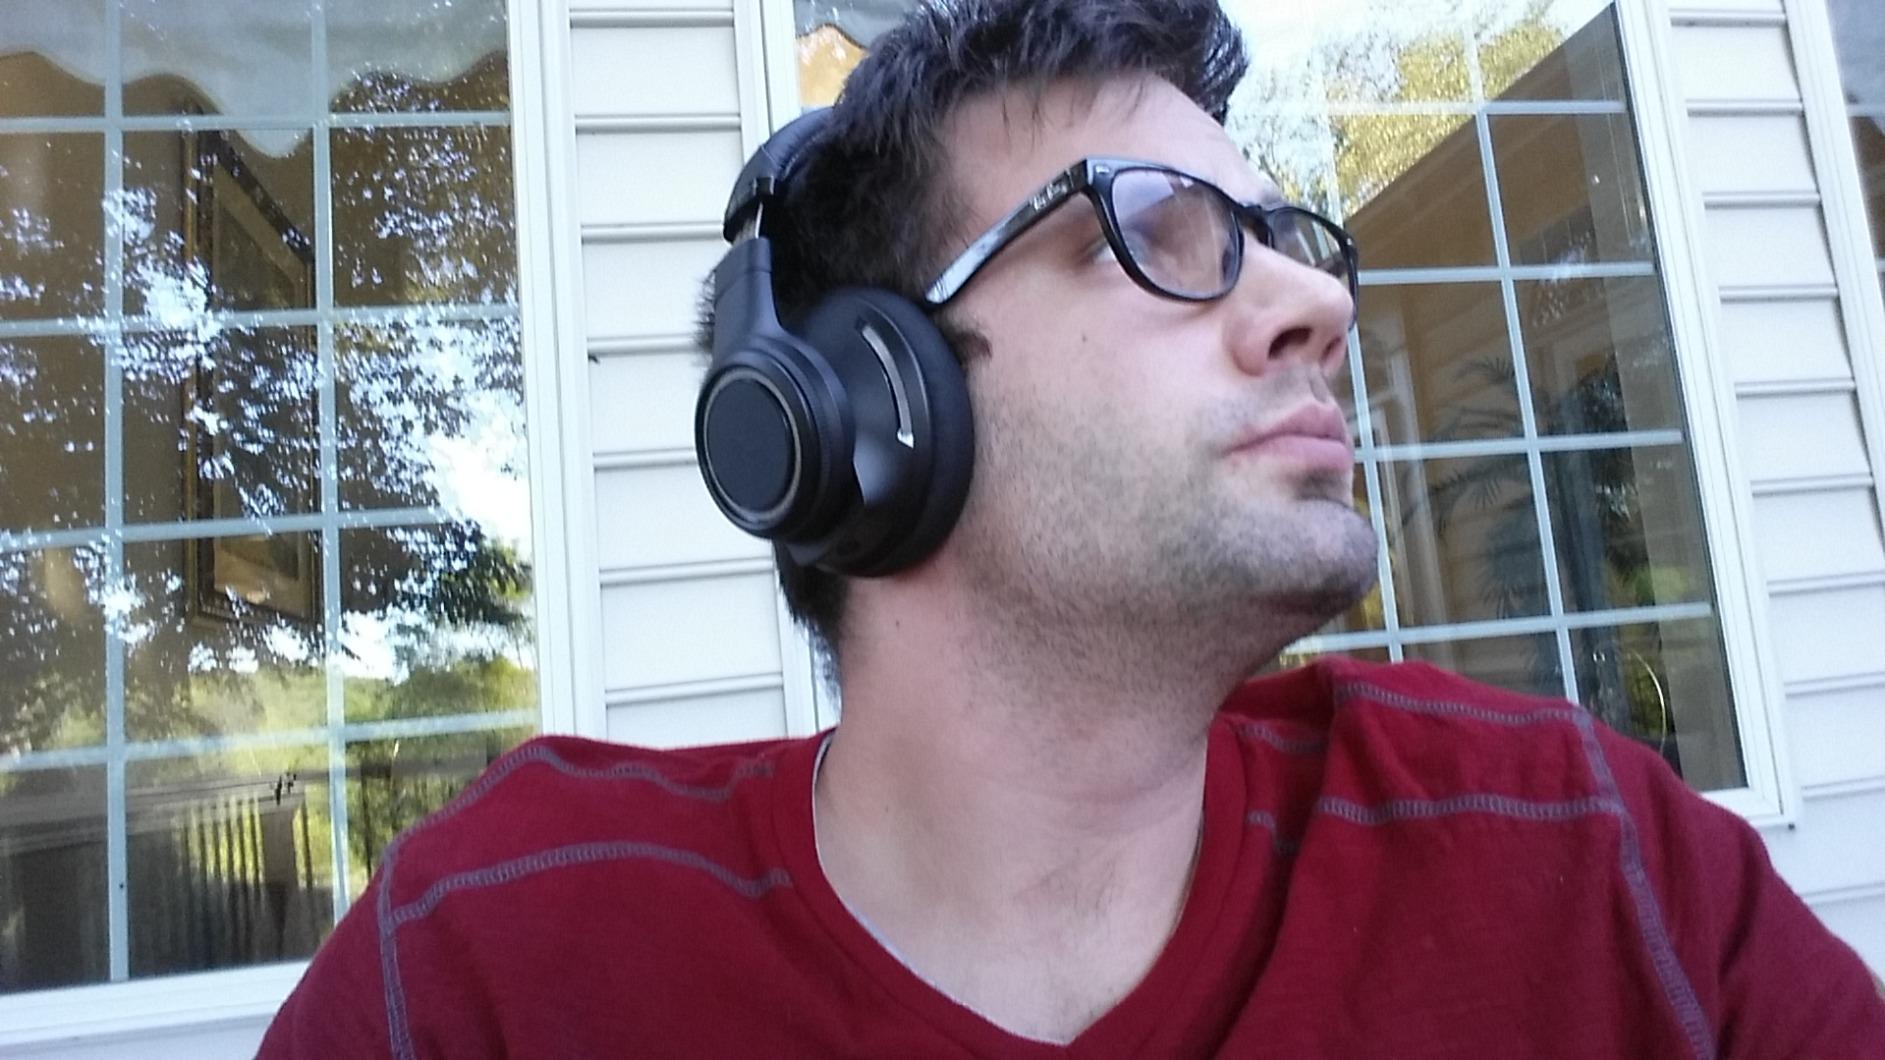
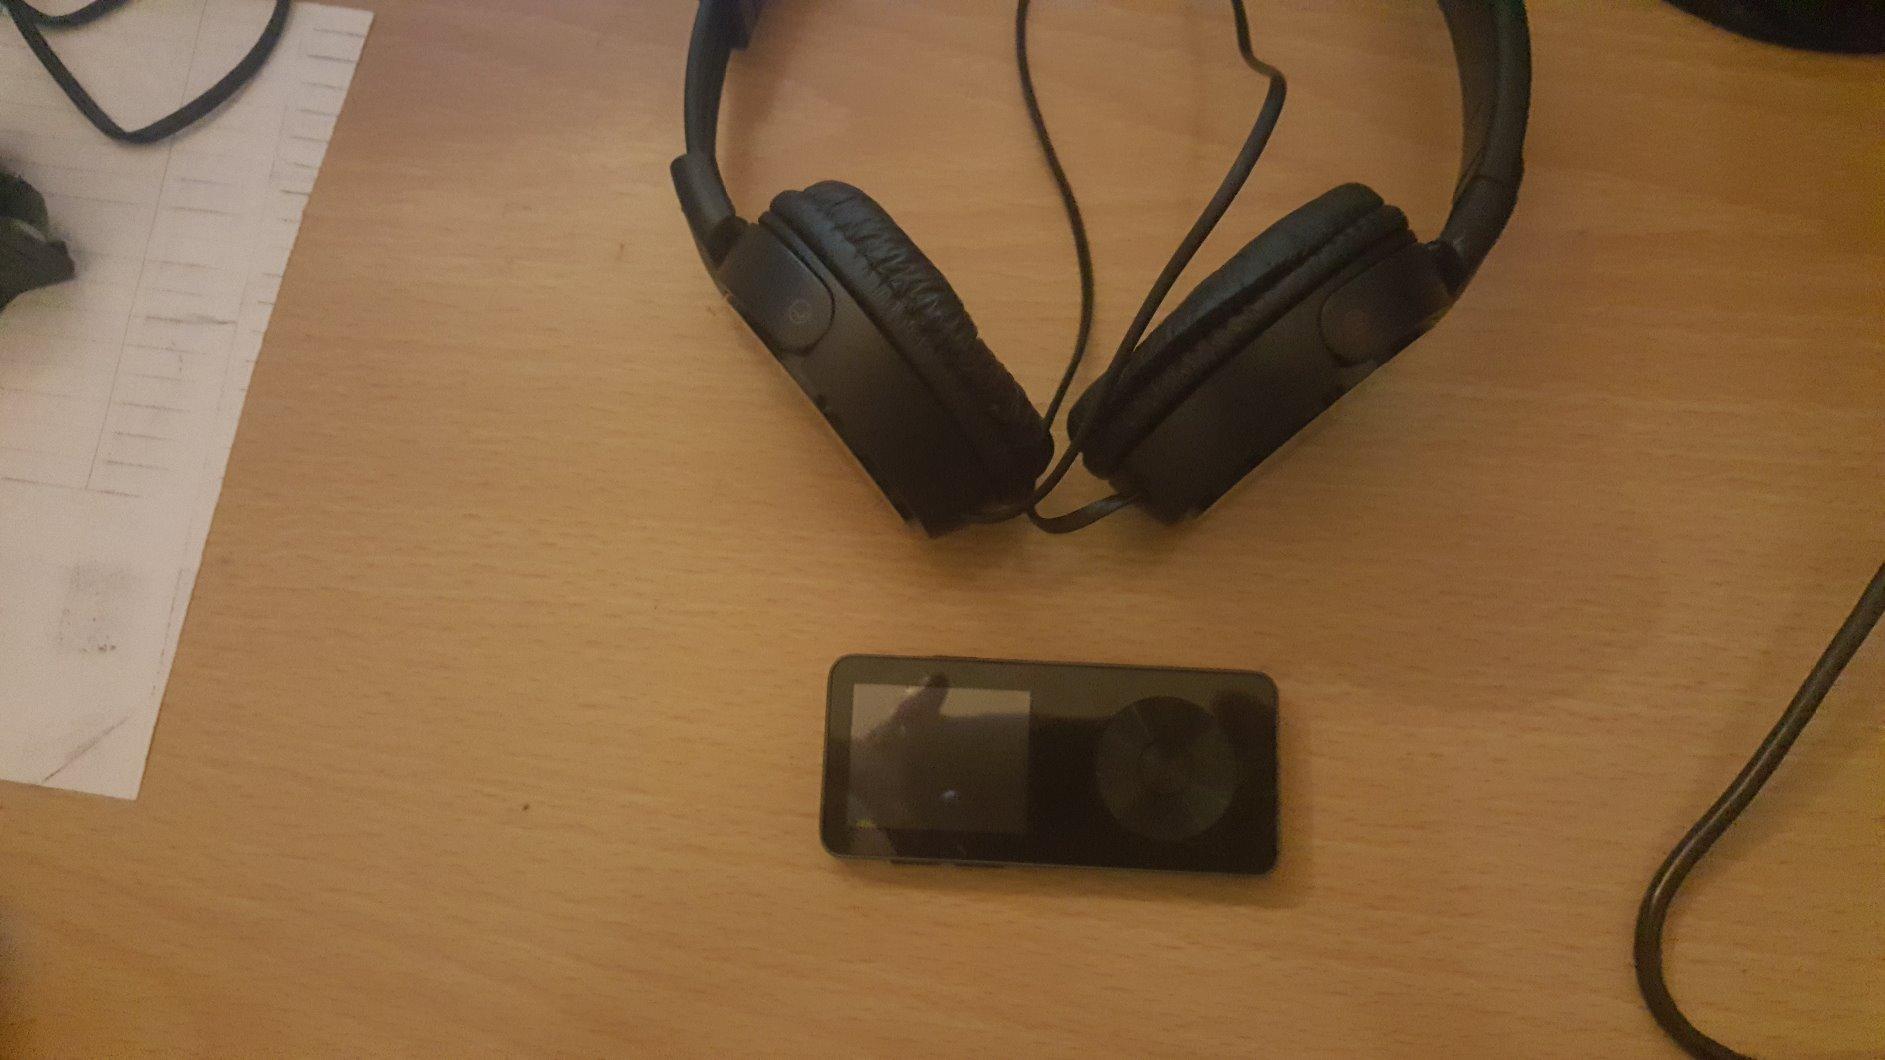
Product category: headphones
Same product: no